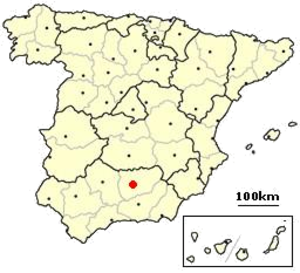
Hasdaï ibn Shaprut ou dans la graphie francaise Hasdaï ibn Chaprout est un médecin, diplomate et mécène juif du Xᵉ siècle. Il est, selon Heinrich Graetz, le principal promoteur du renouveau de la civilisation juive en Espagne.